Tighnabruaich

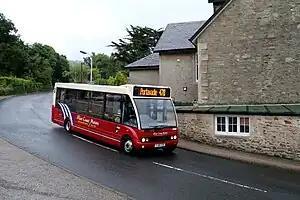
An Optare Solo M880SL running the 478 route in Tighnabruaich in 2006

Tighnabruaich is on the A8003 road, which is long and travels to the A886 in the east. The A8003 was built in the 1960s. The B8000 the original road, travels down the west coast of the Cowal peninsula from Newton in the north again on the A886, away. The village was more reliant on the sea for the transport of passengers and freight until the completion of the shorter A8003.